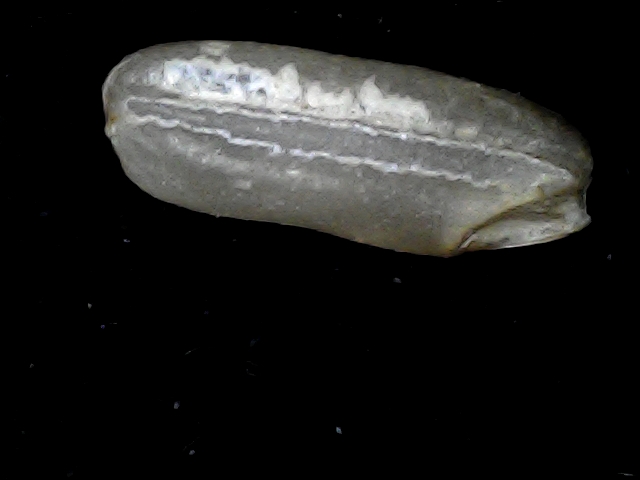
Rice variety: BD91